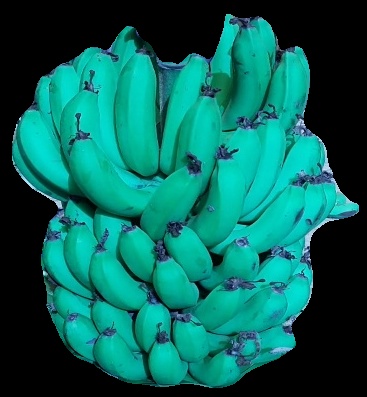
Variety: pachbale
Grade: grade2